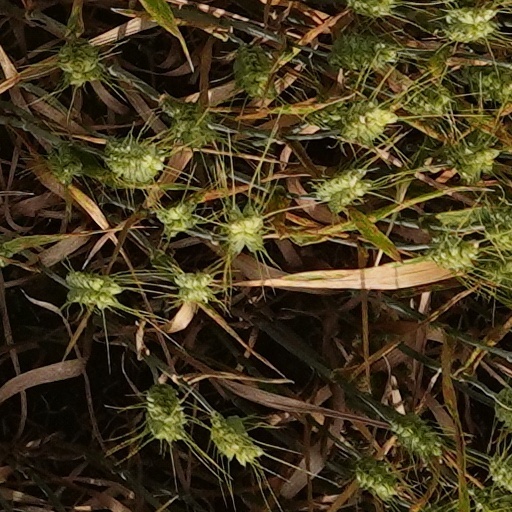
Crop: wheat